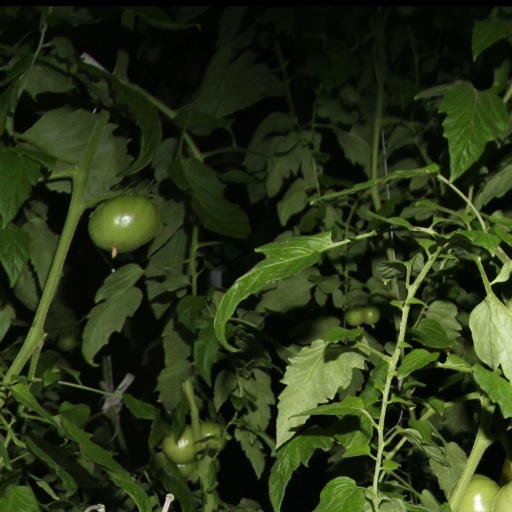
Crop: tomato